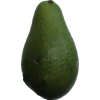
Label: green_avocado